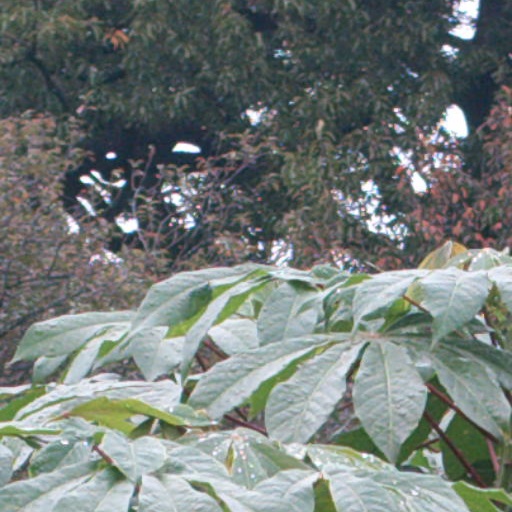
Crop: cassava